Steve Lamacq

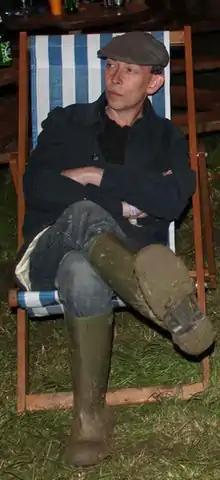
Lamacq backstage at the Glastonbury Festival's BBC Introducing Stage in 2011

In the early 1990s, Lamacq appeared regularly on the Gary Crowley show, a three-hour Sunday afternoon indie music programme on the BBC station GLR. Lamacq contributed the Gig Guide and the "NME" Indie Top 20.